Grass skiing

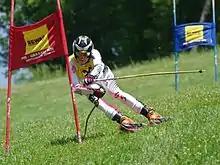
Austrian grass skier Hannes Angerer at the 2010 Austrian Grasski Championships in Rettenbach.

Grass skiing, skiing on grass, is a training method for alpine skiing and an established sport of its own. The skis used for grass skiing are short with rolling treads or wheels. These skis are attached to the skiers' boots. Depending on the skill of the grass skier, high speeds and jumps can be navigated.